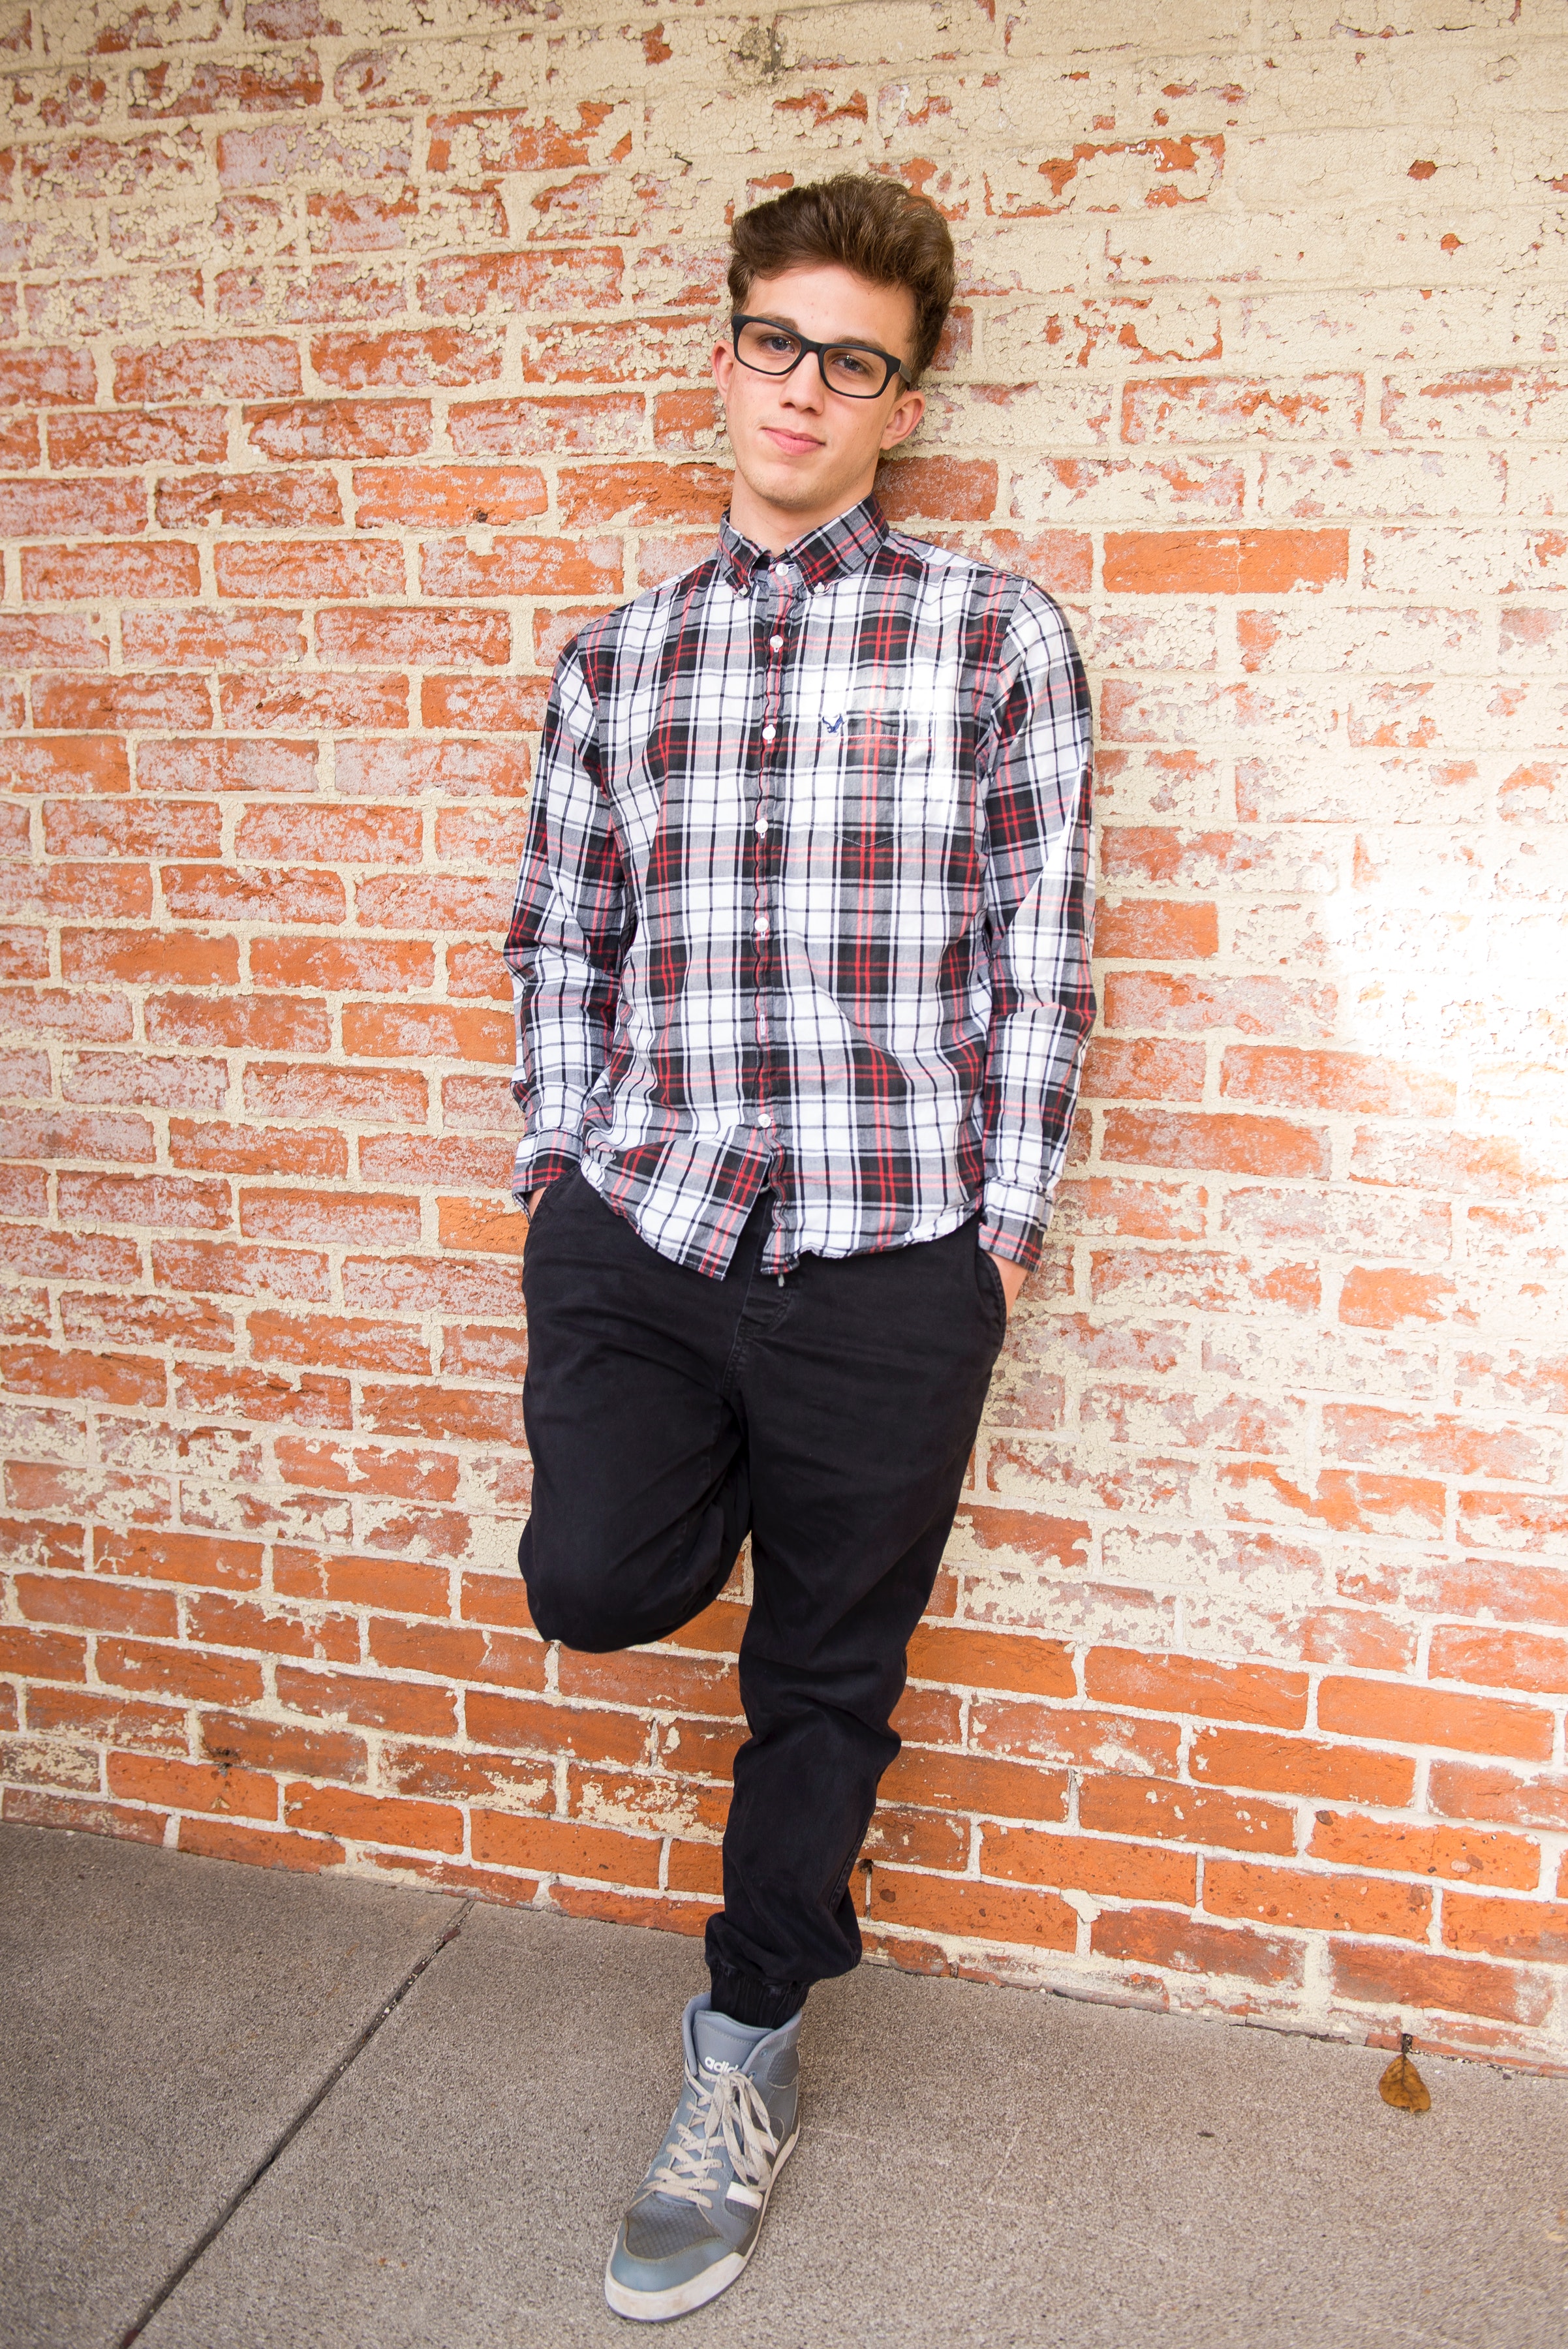
plaid, clothing, pattern, dress shirt, cool, street fashion, fashion, footwear, tartan, jeans, shirt, design, t shirt, textile, eyewear, shoe, collar, trousers, outerwear, photography, sleeve, denim, glasses, fashion accessory, tie, photo shoot, top, style, bow tie, sportswear, sunglasses, pocket